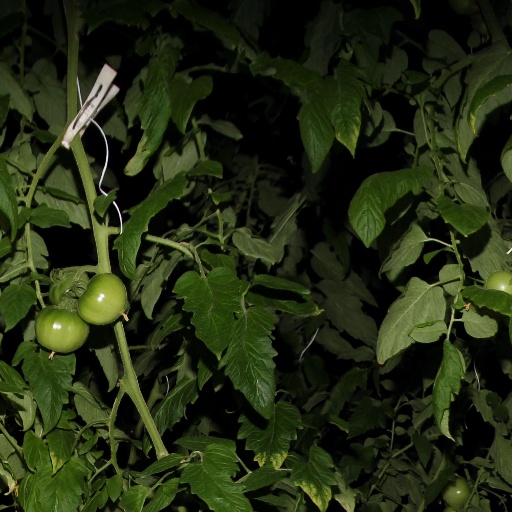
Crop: tomato